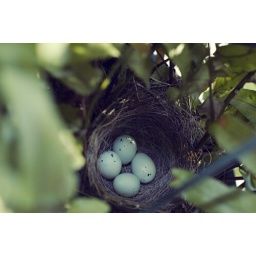
We have a nest in one of the flower pots on the front porch!